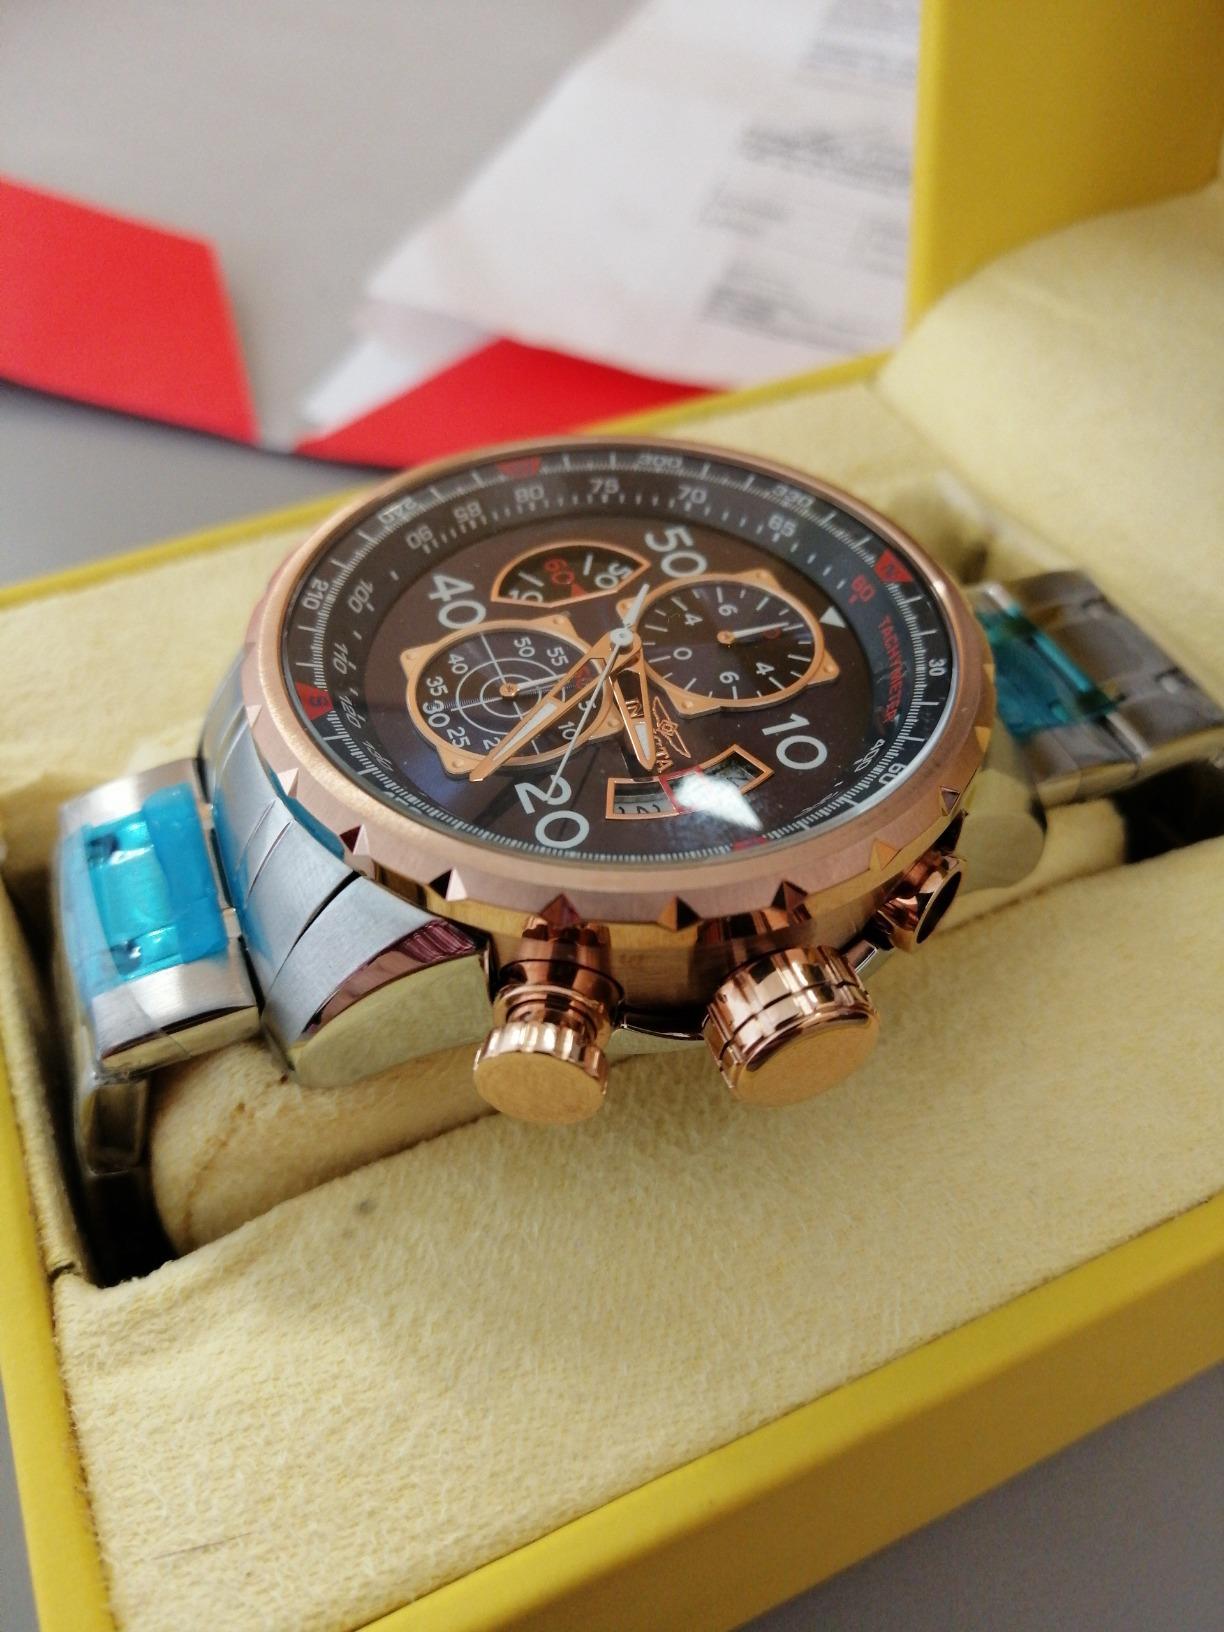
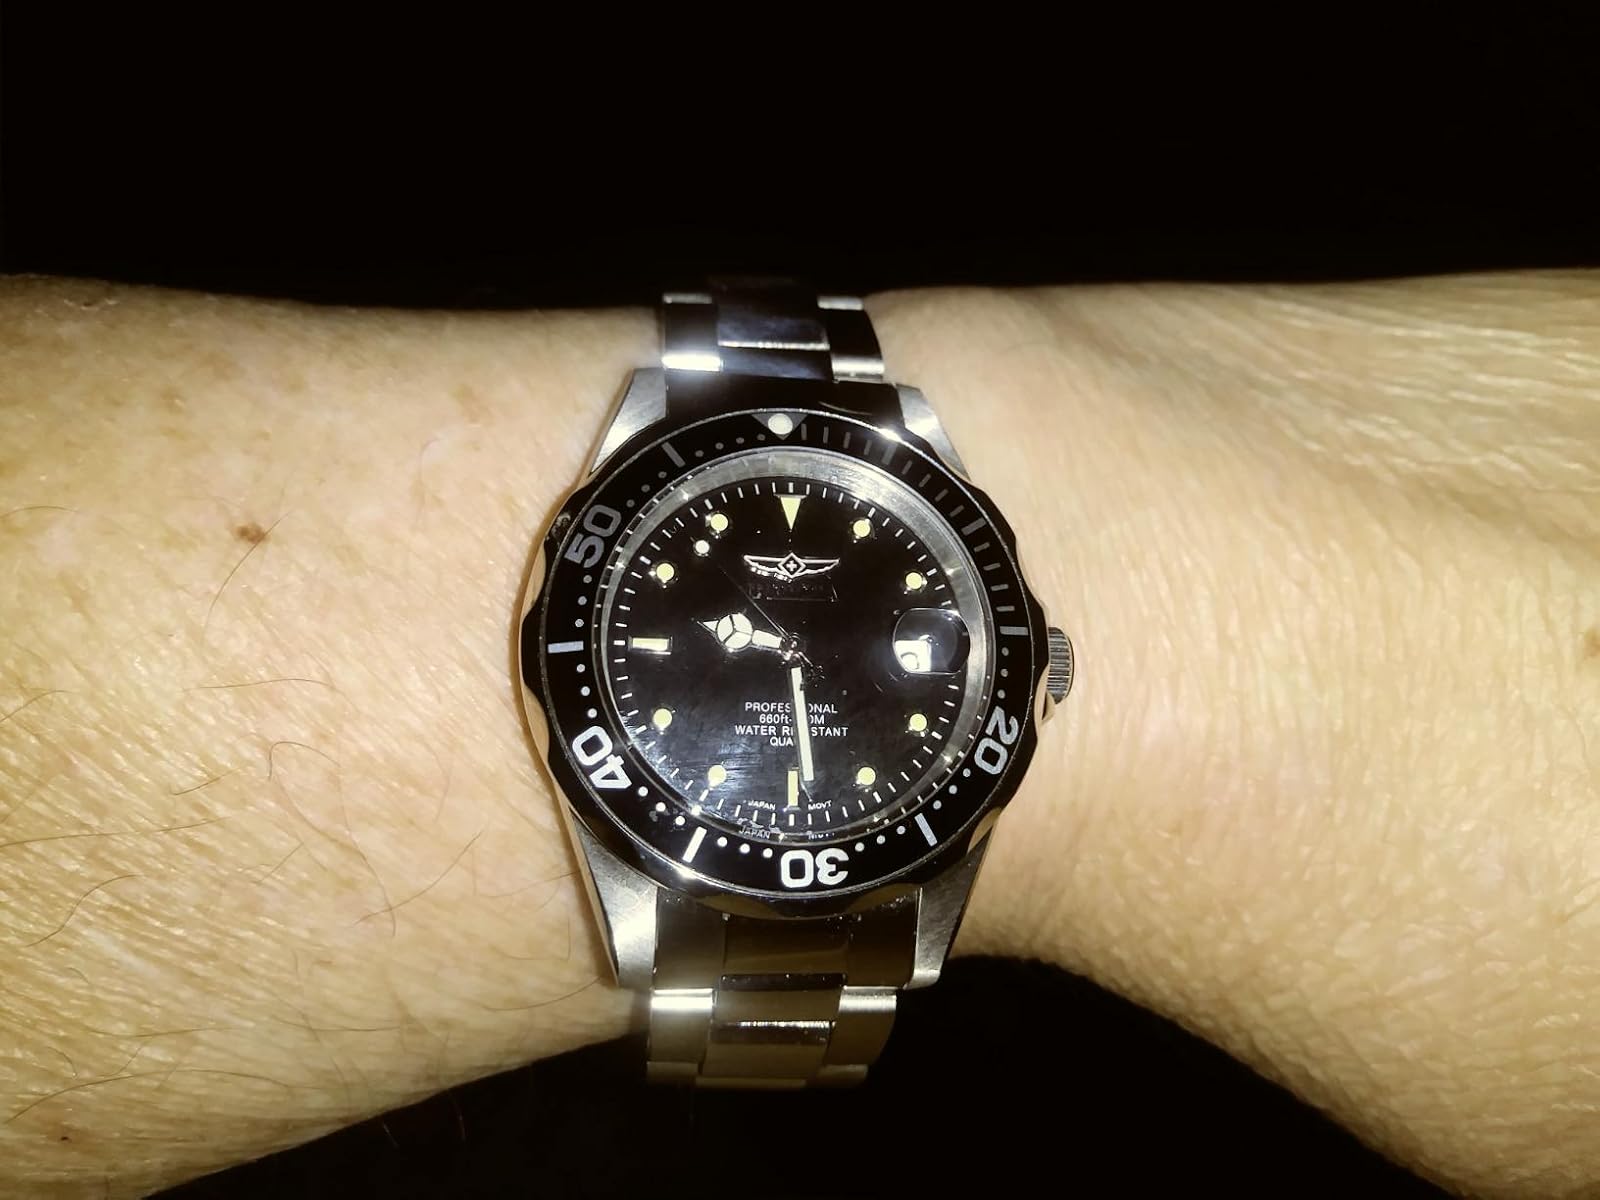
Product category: accessories_watch
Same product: no